Pujiang County, Zhejiang

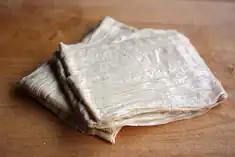
Pujiang Tofu Skin

Tofu skin is a natural film of soy protein and oil that forms on the surface of heated soybean milk. It is a popular ingredient throughout northern and southern China and can be prepared in many different dishes. Tofu skin is not only considered delicious but is also valued for its nutritional benefits. It is rich in protein, lecithin, and minerals, and is believed to help prevent cardiovascular disease, support heart health, promote bone development, and reduce the risk of osteoporosis.